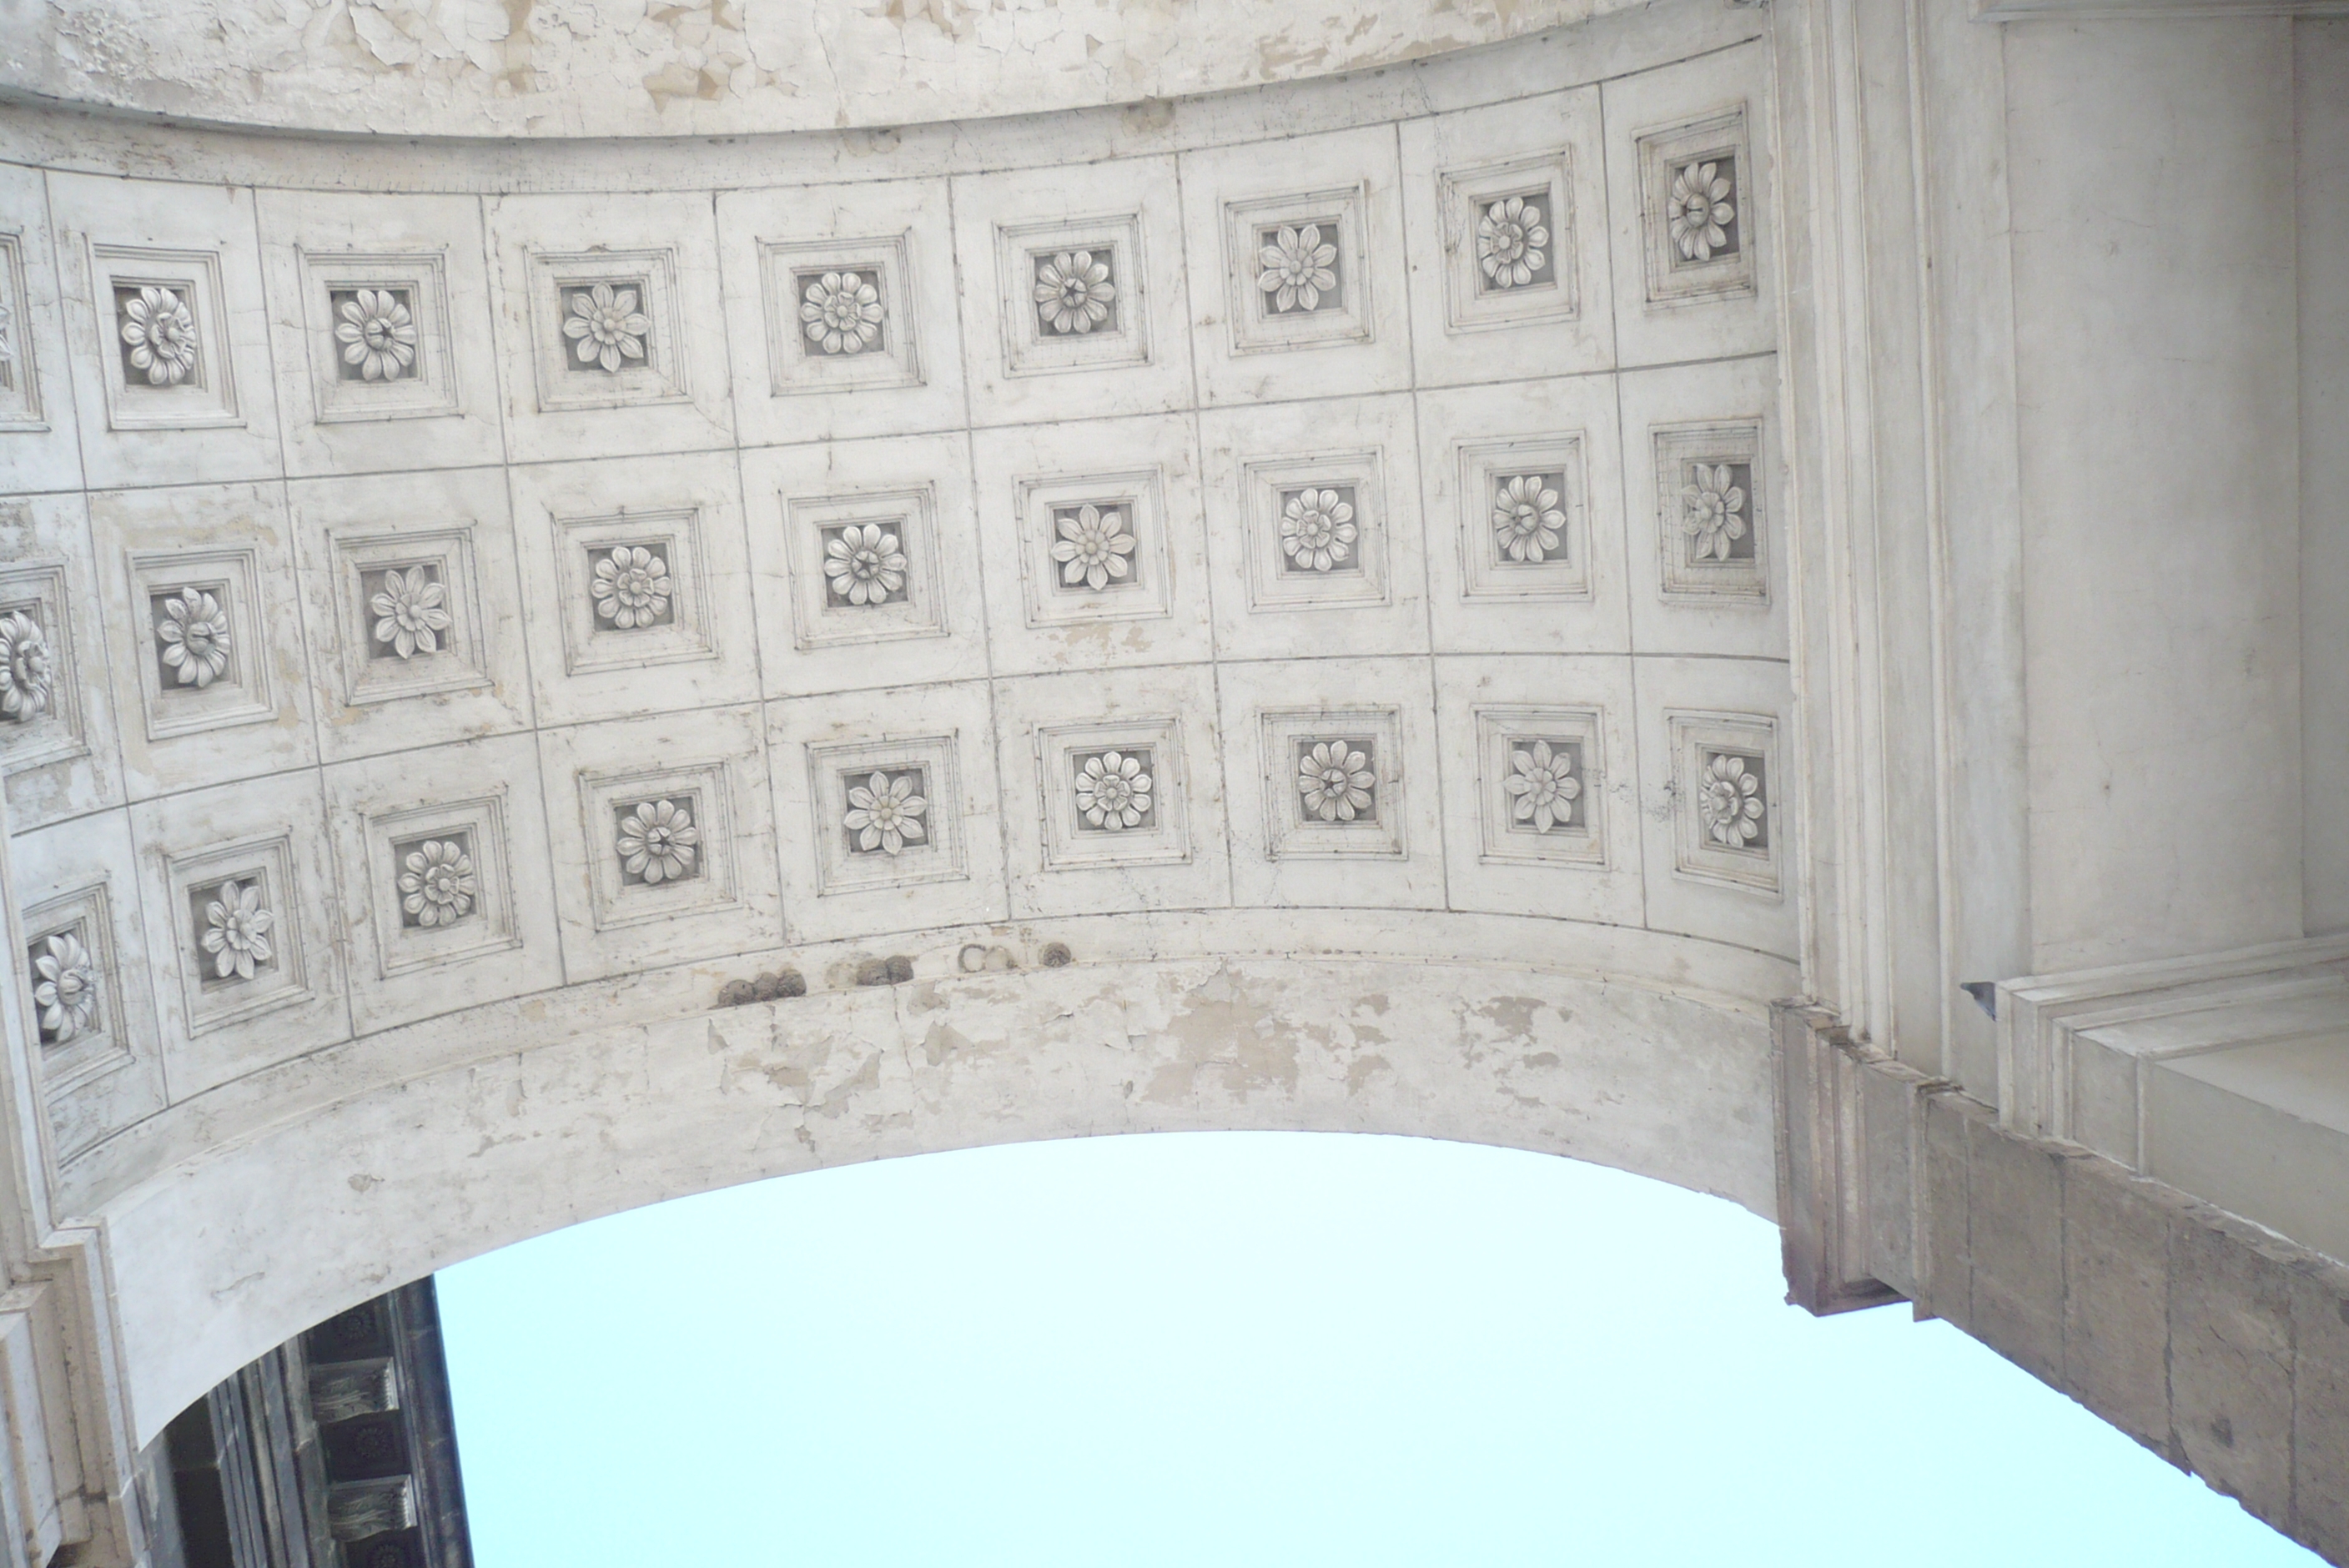
cassette, rosette, arch, building, stone, old, cathedral, flower, square, crack, column, colonnade, hungarian, architecture, classical architecture, molding, ancient history, symmetry, historic site, ancient roman architecture, arcade, carving, history, stone carving, monument